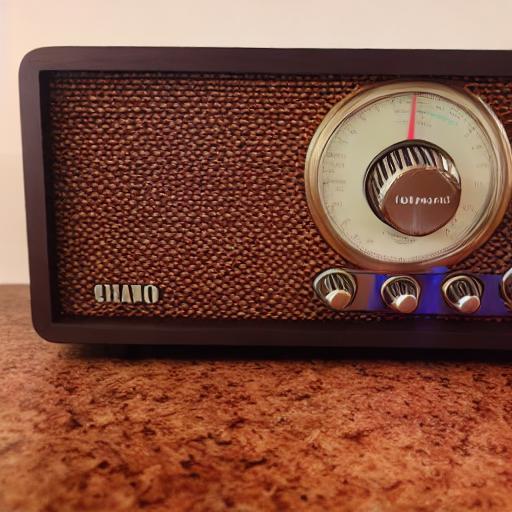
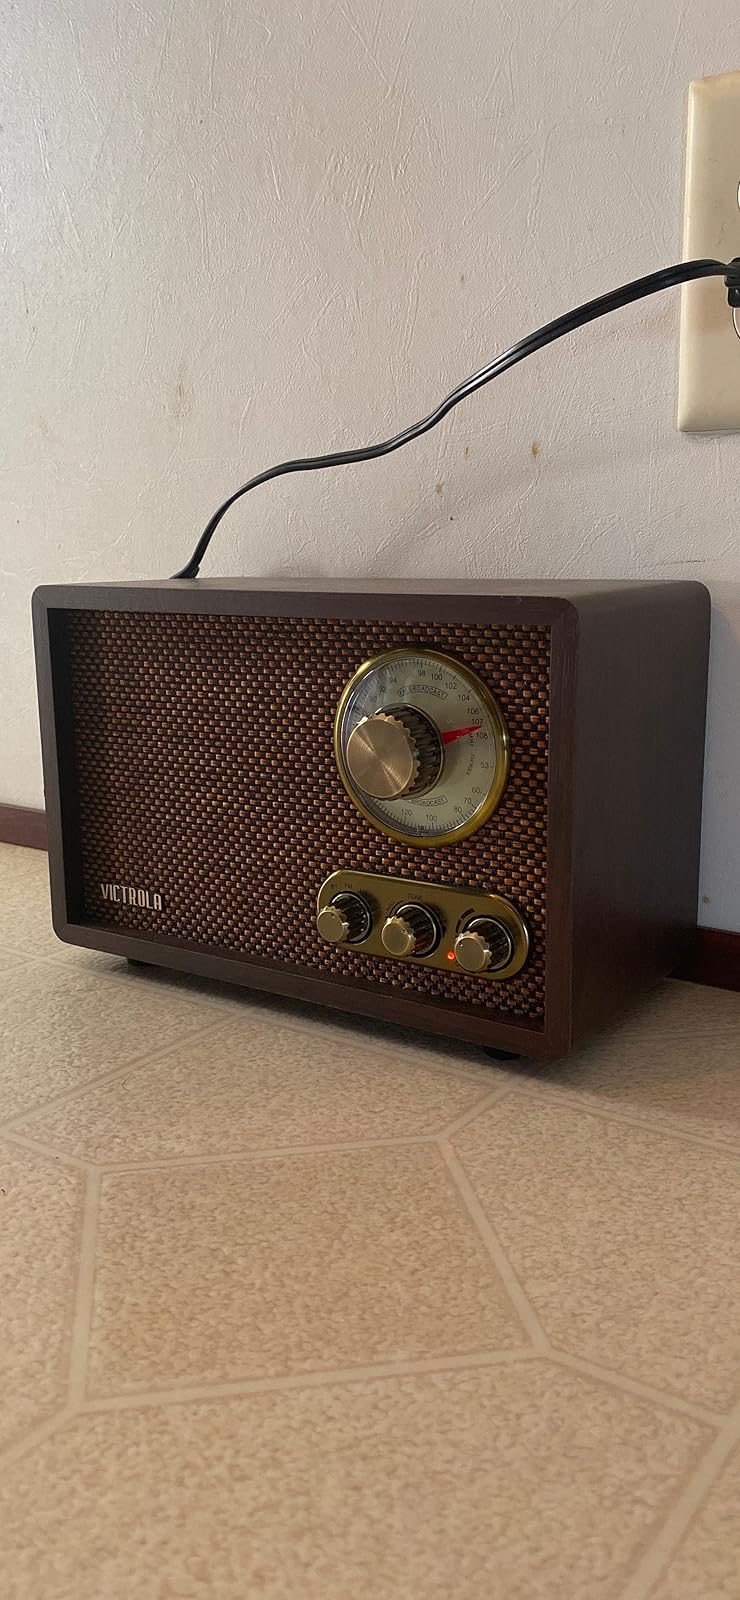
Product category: radio
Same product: no